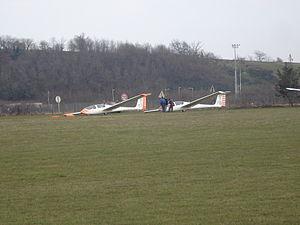
Corbas (69)
Corbas est une commune française située dans la métropole de Lyon et la région Auvergne-Rhône-Alpes.